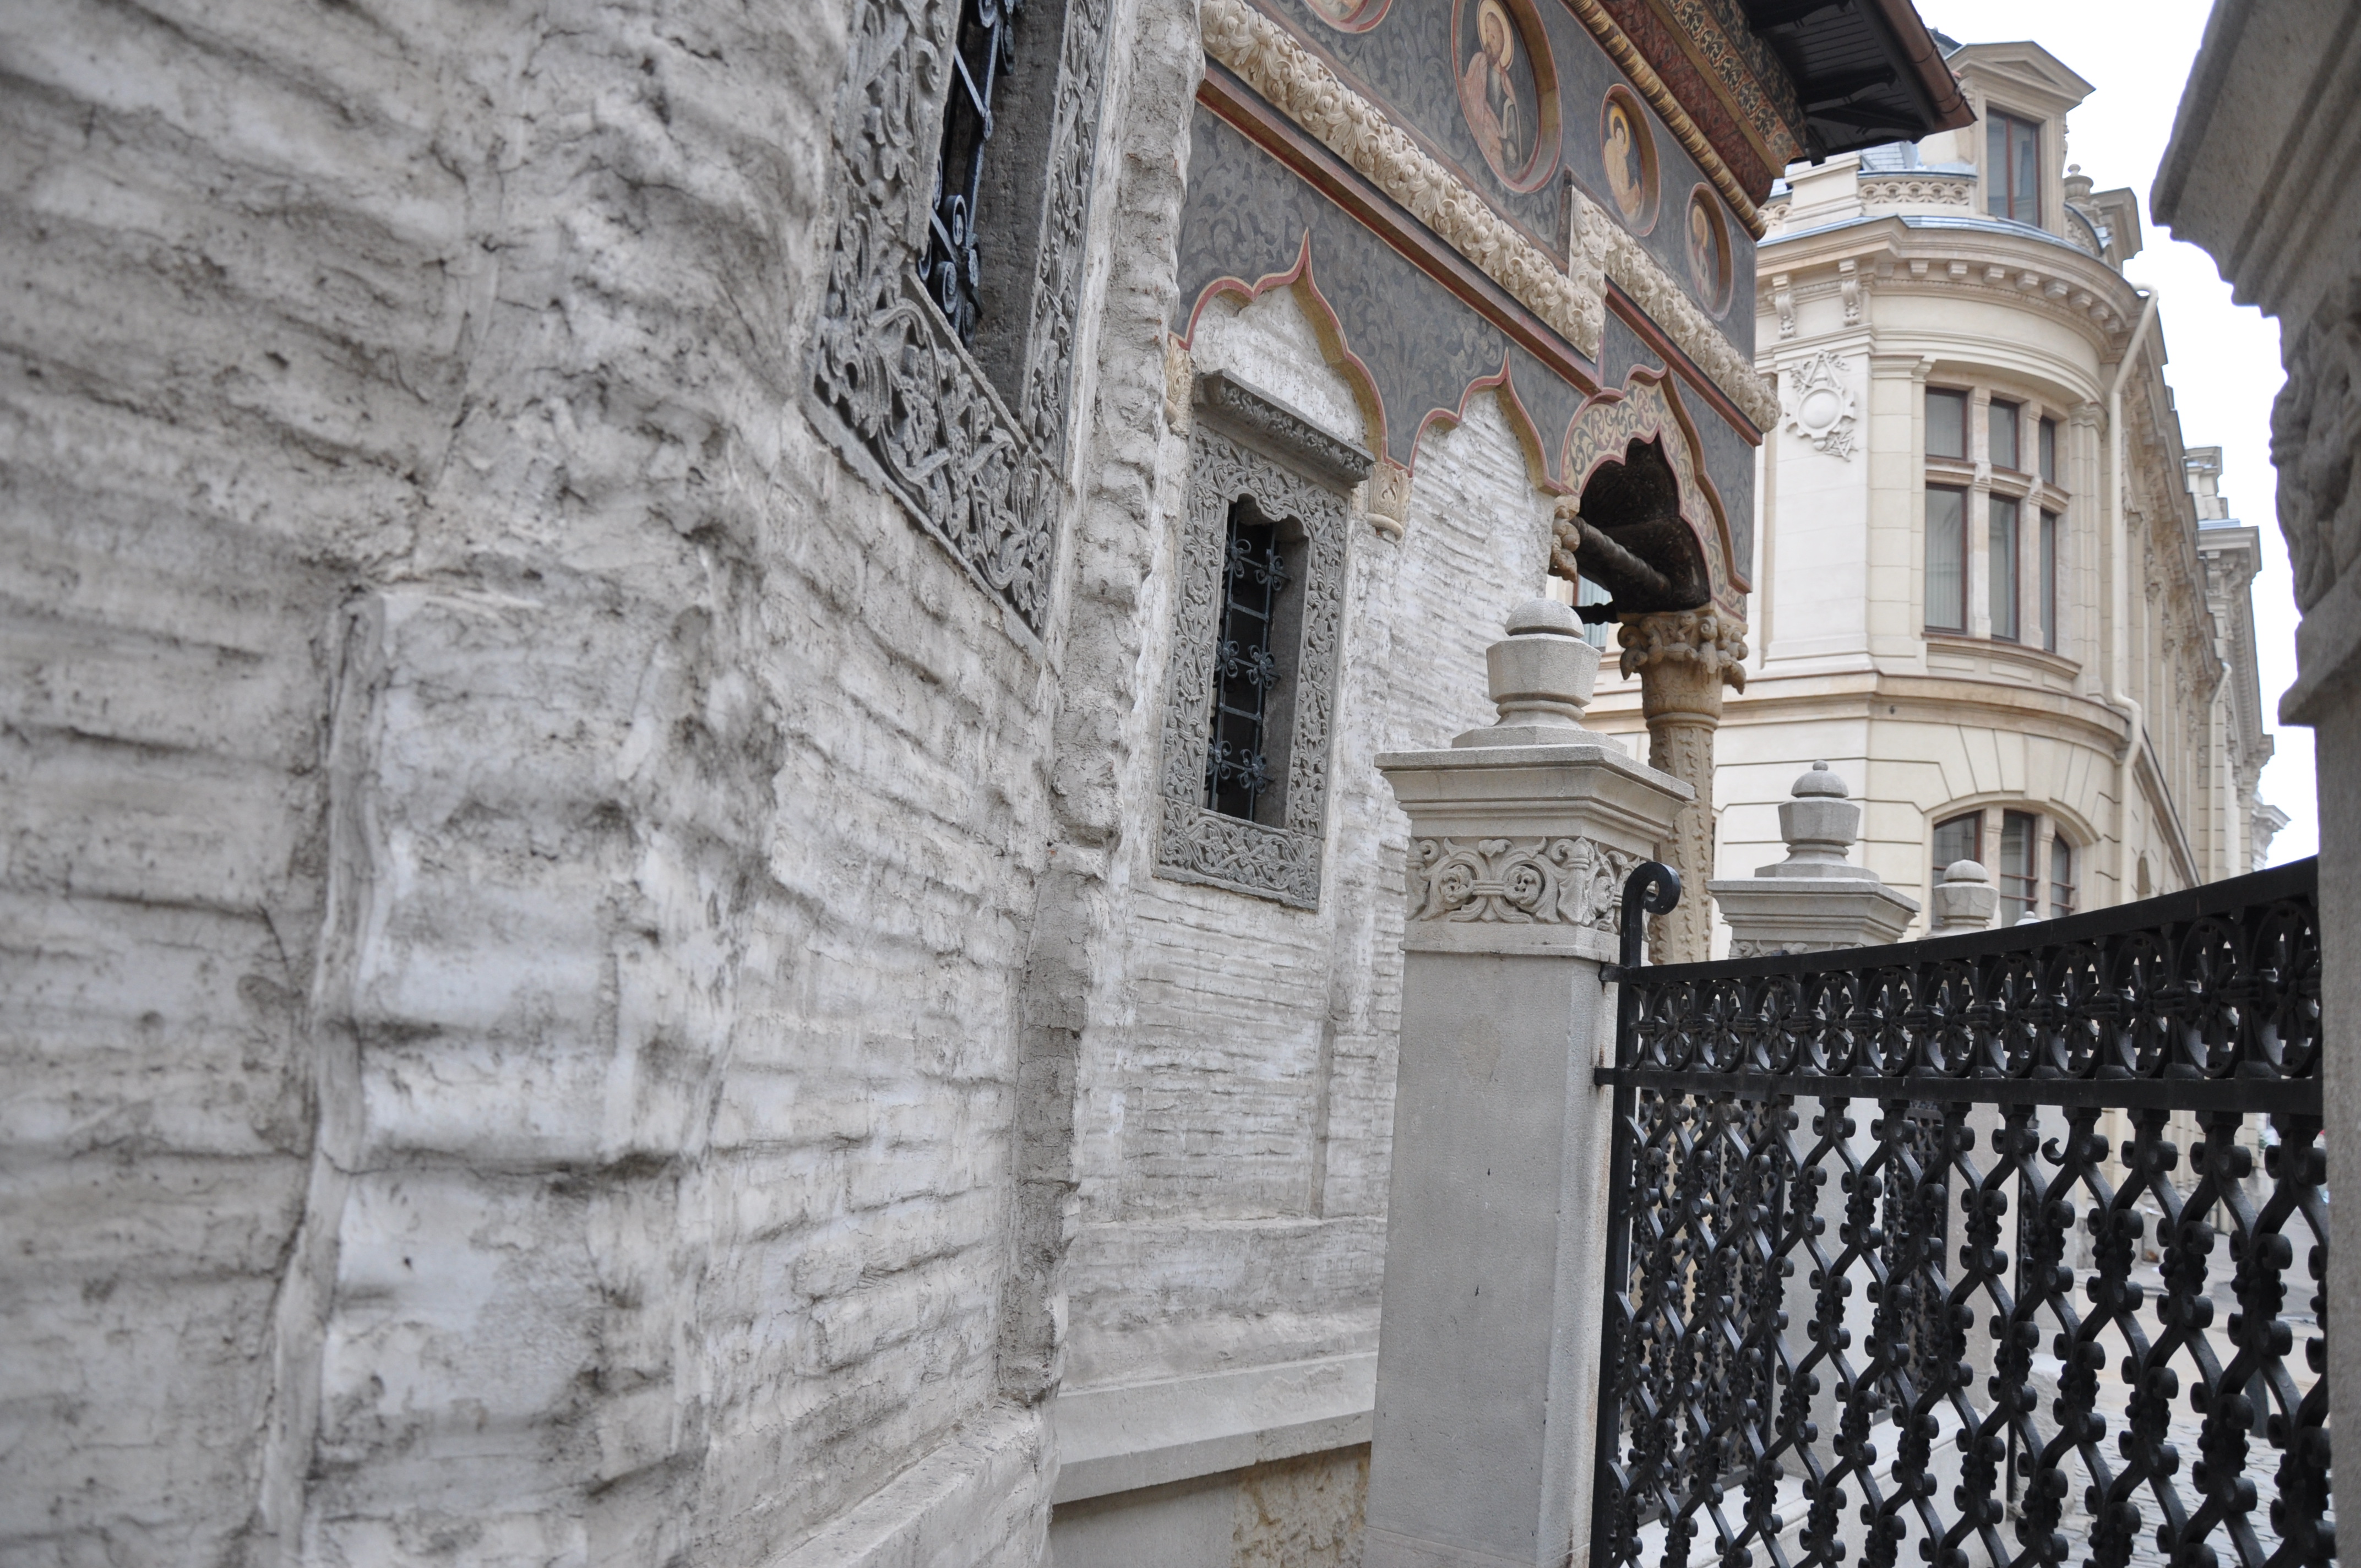
architecture, photography, window, building, wall, monument, photo, europe, religion, facade, church, christian, photos, religious, free, de, monastery, churches, fotografie, christianity, romana, orthodox, eastern, romania, bucharest, convent, bor, biserica, arhitectura, orthodoxy, romanian, ortodoxa, patrimoniu, ortodox, manastirea, manastire, ortodoxia, ortodoxie, ecclesiastical, bisericeasc, cladire, edificiu, bucuresti, centrulvechi, lipscani, lmibiiaa19464, stavro, stavropoleos, brancovenesc, 1724, cre tinism, cre tin, ancient history